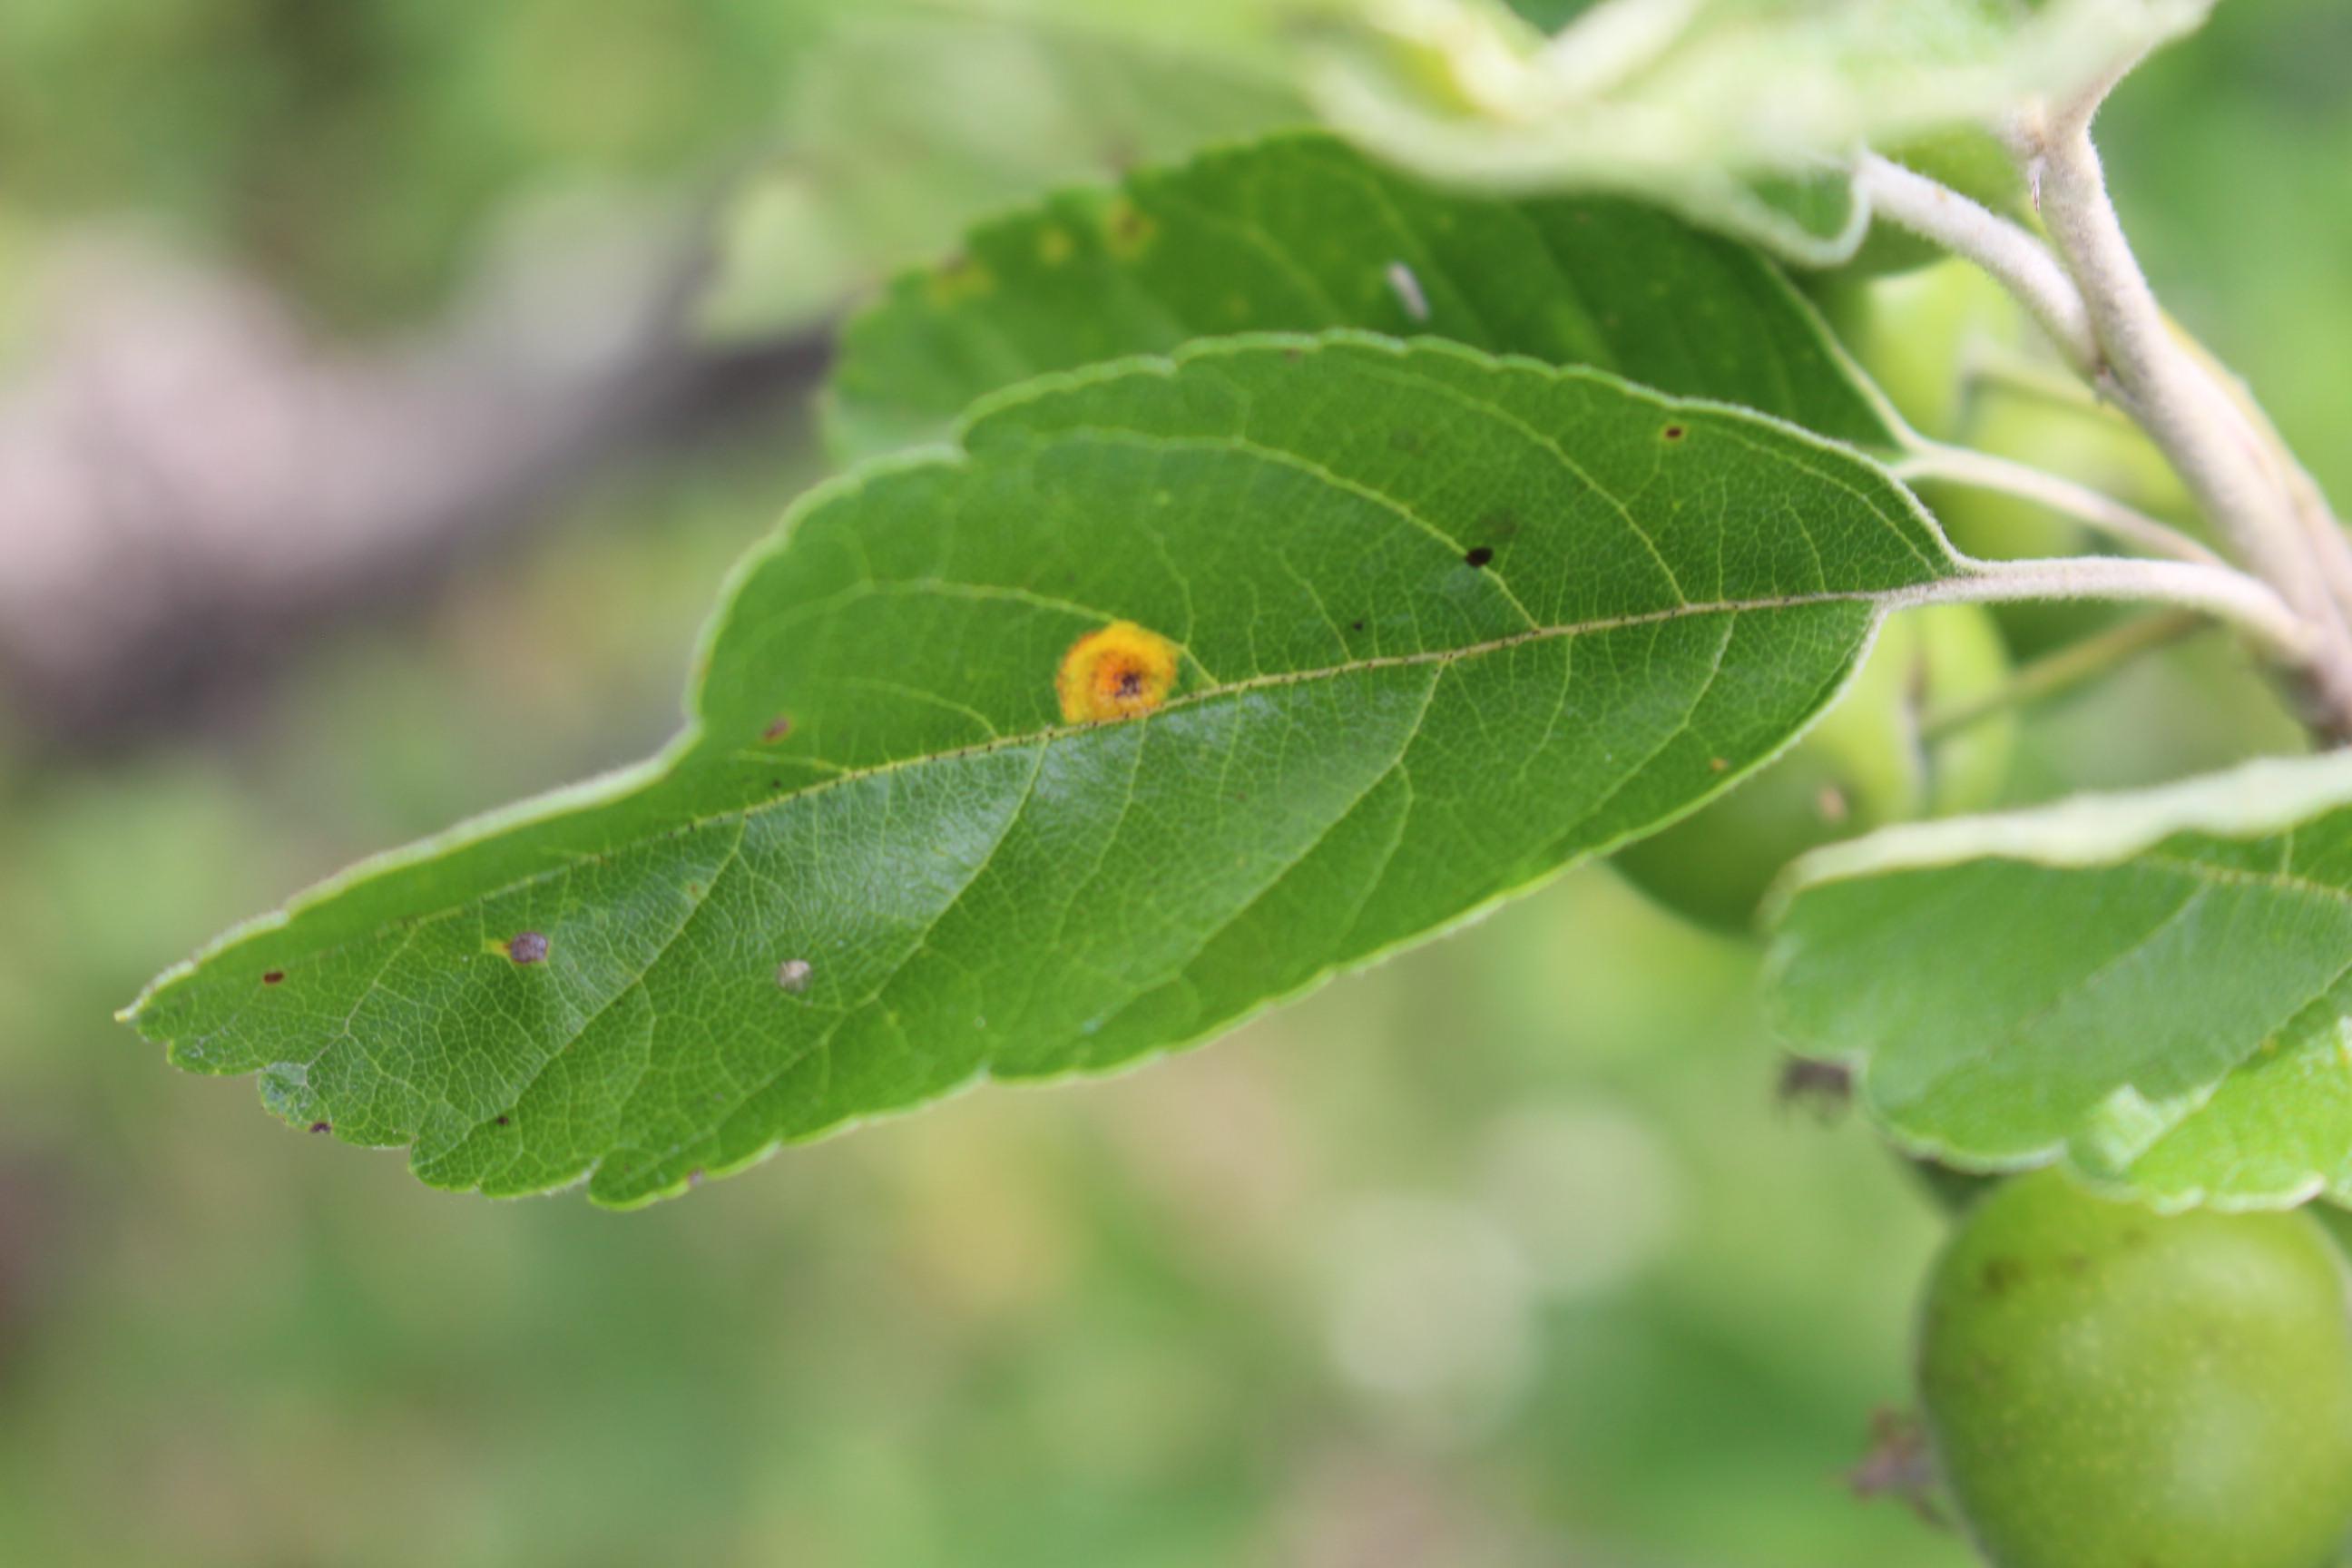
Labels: rust